Moedjair

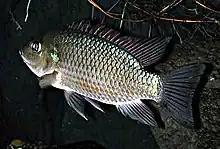
Oreochromis mossambicus or "Java tilapia" first cultivated at freshwater in Java island by Moedjair.

In 1939, Mudjair went looking for fish at the river estuary along coast. He noticed a strange fish that fed its children when in danger and spit back when they reached safety.